Taba Crisis

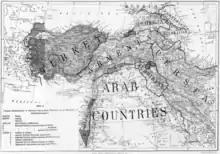
A map considered by the British Cabinet in 1918 suggested that the Negev could be included in either Palestine or Egypt.

The second stage consisted of a series of Ottoman actions aimed at gaining control over the Negev and Sinai. These began with a package of legislative amendments designed to privatize and commodify land, with the goal of sedentarizing the Bedouins in Ottoman border regions and thereby stabilizing these areas under Ottoman control. The culmination of this new policy was the establishment of the new Beersheba District in 1899, with boundaries drawn to include an almost exclusively Bedouin population. As a regional center, the city of Beersheba was built at a point where the tribal territories of three major Negev Bedouin tribes converged.